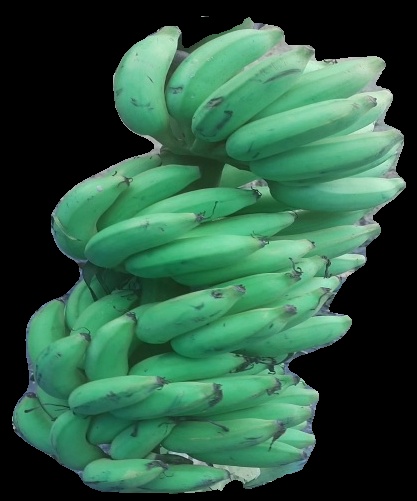
Variety: elakki-bale
Grade: grade2